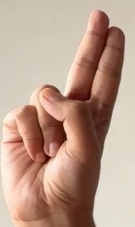
ASL sign: U